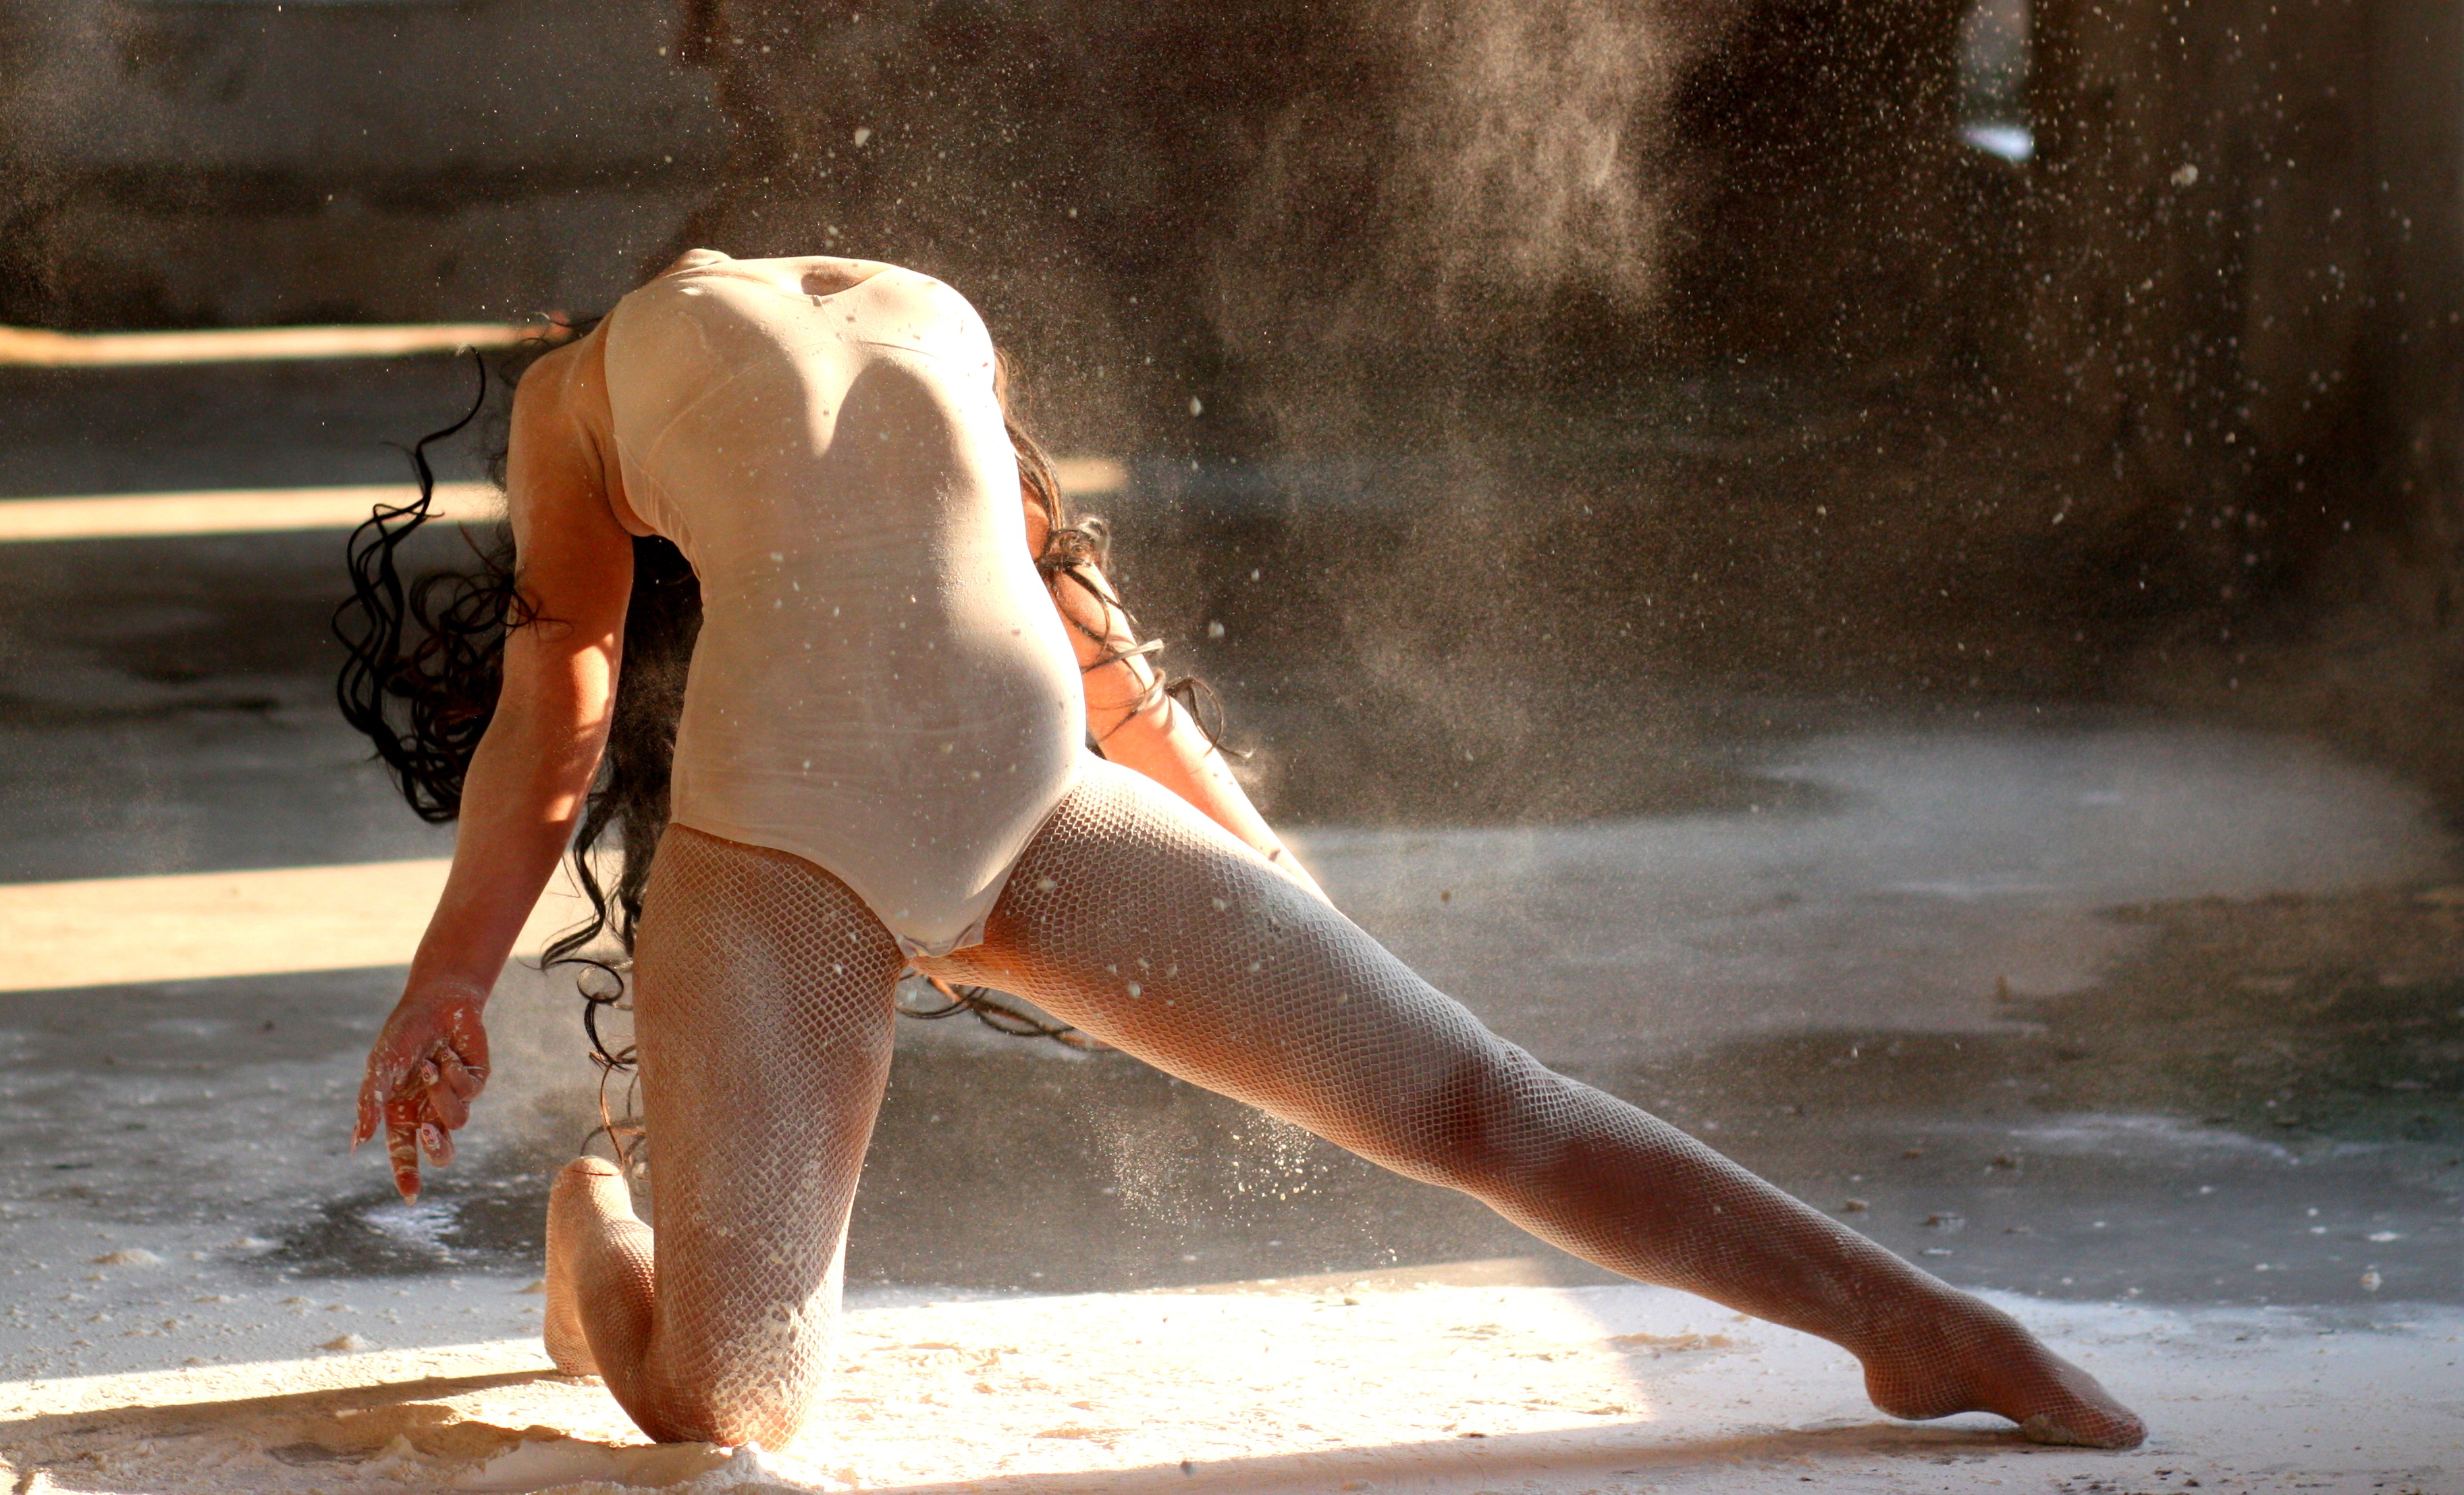
girl, motion, statue, color, ballet, dancer, sculpture, art, temple, photograph, image, flour, sensual